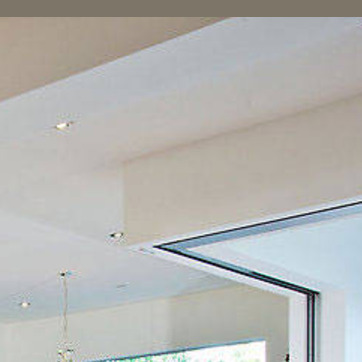
Material: painted